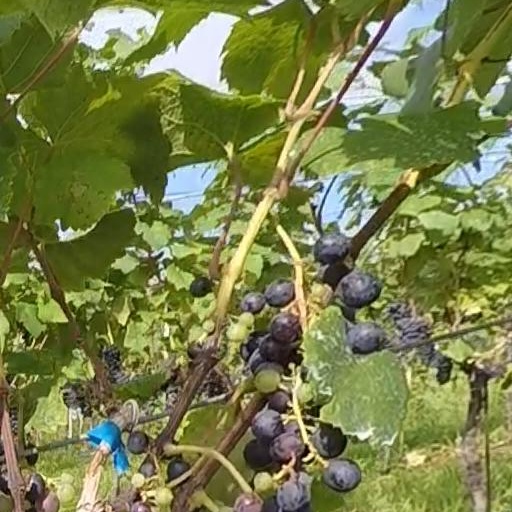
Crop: grape